Seisonkaku

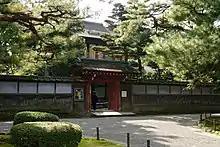
"Akamon" (the red gate)

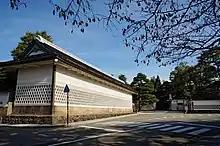
"Tatsumi-nagaya" and main gate

The is a large Japanese villa in the city of Kanazawa, built in 1863 by Maeda Nariyasu (1811–1884), 13th "daimyō" of the Kaga clan, as a retirement home for his mother . A collection of her personal effects is open to the public.